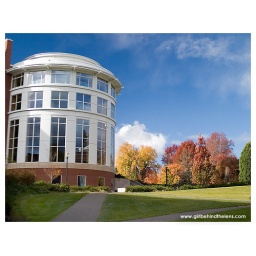
I'm not sure what this building is, but it sure did stand out against today's blue sky and fall foliage.